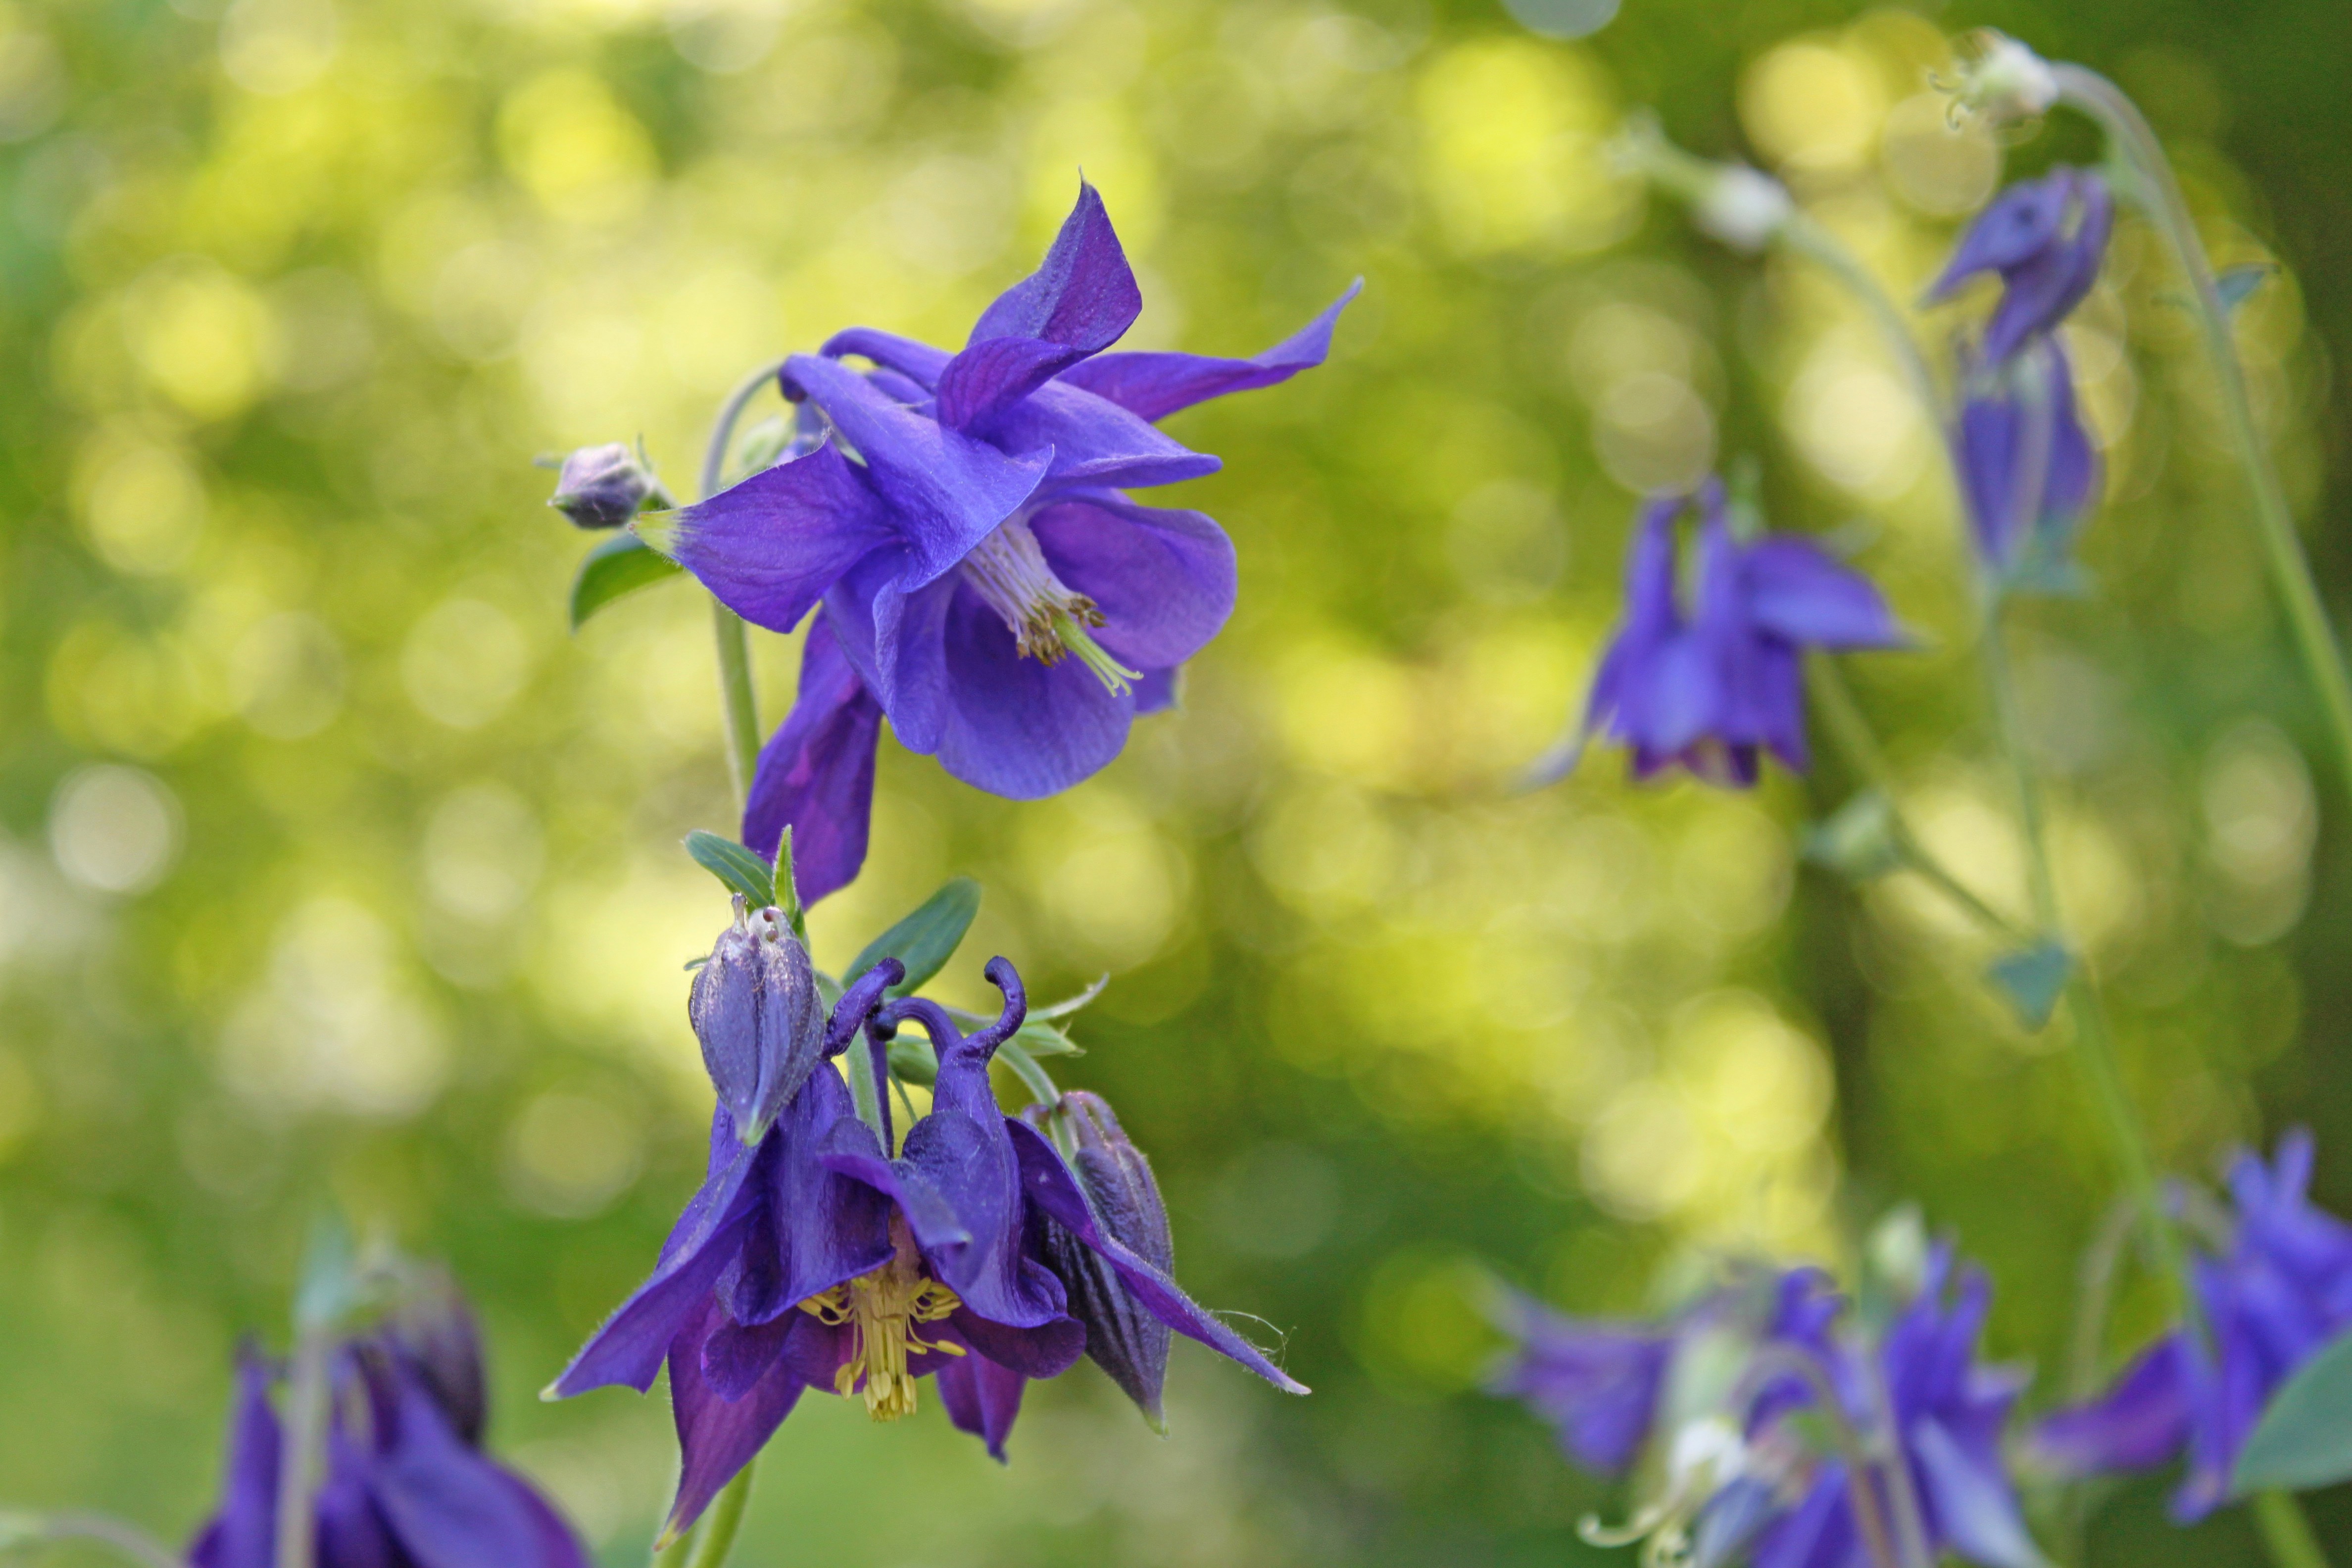
nature, outdoor, blossom, plant, meadow, flower, summer, green, natural, park, botany, blue, garden, flora, plants, ecology, wildflower, flowers, day, columbine, macro photography, sunny day, flowering plant, delphinium, bellflower family, harebell, land plant, colorado blue columbine